Lisa Frey

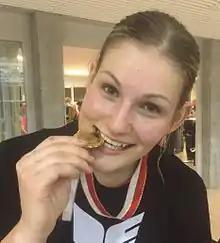
Lisa Frey in 2016 as Swiss champion

Lisa Frey (born 16 February 1995) is a Swiss female handballer for HSG Blomberg-Lippe in the Frauen Handball-Bundesliga and the Swiss national team.